Kim Kuk-hyang (weightlifter)

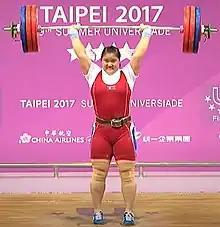
Kim Kuk-hyang at the 2017 Summer Universiade

Kuk-hyang was born in Changyon County, South Hwanghae Province, North Korea. She was raised by her mother and was later orphaned, to be raised by the state. She was noticed by weightlifting coach Kim Myong Ho at a hospital in Pyongyang when helping her mother get medical treatment; she was helping her mother up the stairs when the coach asked if she wanted to become a weightlifter. As her mother's health was failing, the coach would often visit her in hospital and promised to raise her daughter. Myong Ho was a demanding coach who also acted as her father. At age 16, she was injured as the first world junior weight lifting championship neared. After recuperating, she was looked after by national-level coaches and a medical group, who oversaw her nutrition using a scientific approach. She was chosen one of the top ten athletes of 2016 and was awarded the title of "Merited Athlete" in her home country.